Water bottle

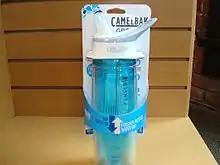
Carbon filtering water bottle

This type of bottle is often BPA-Free and more commonly uses carbon (activated charcoal) filtration. UV light can also be used to purify water. UV filtration bottles are popular and convenient for those who are travelling to areas where water quality may be harmful, or where bottled water is not readily available. UV is effective against all water-borne pathogens.